Auckland Lions

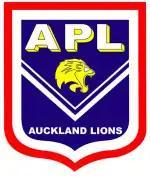
Premier League Logo

In 2007 the Lions competed in the Sydney-based NSWRL Premier League. Graeme Norton was appointed coach for the side in 2007. The Lions acted as the official reserve grade side for the New Zealand Warriors. The team was composed of Auckland Rugby League talent and Warriors players not taking part in first grade action. The New Zealand national rugby league team coach at the time, Brian McClennan, served as Director of Football for the first few weeks of the season before stepping down to concentrate on the National side.